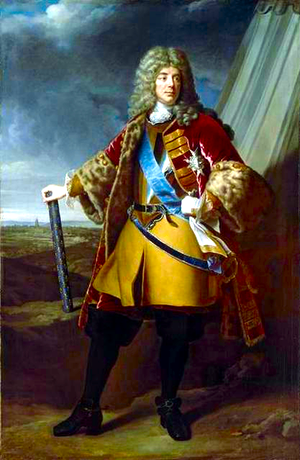
François de Neufville de Villeroy (1644-1730), maréchal de France
Le gouverneur de Lyon est un titre de l'ancien régime désignant un personnage aux fonctions à l'origine essentiellement militaire et ayant selon les époques des pouvoirs plus ou moins étendus sortant largement du cadre proprement militaire. Cette fonction est supprimée sous la Révolution pour renaître sous le titre de Gouverneur militaire de Lyon, avec des prérogatives différentes.
François de Neufville, marquis, puis 2ᵉ duc de Villeroy et pair de France, né à Lyon le 7 avril 1644 et mort à Paris le 18 juillet 1730, est un militaire français. Il est élevé à la dignité de maréchal de France au printemps 1693. Profondément présomptueux, il se révèle incapable de commander en chef. Dès lors, sa carrière militaire n'est qu'une accumulation de désastres comme au siège de Namur de 1695, à la bataille de Chiari en 1701, et en particulier à la bataille de Ramillies, en 1706, qui met à nu son ineptie.
Villabé est une commune française située à trente et un kilomètres au sud-est de Paris dans le département de l’Essonne en région Île-de-France. Délimité au sud et à l'est par le dernier méandre de l'Essonne avant sa confluence avec la Seine, entre l'extrémité est du plateau agricole du Hurepoix et la vallée de la rivière, le territoire de la commune s'inscrit dans un paysage de transition qui a longtemps structuré l'activité humaine de ses habitants.